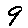
Label: 9